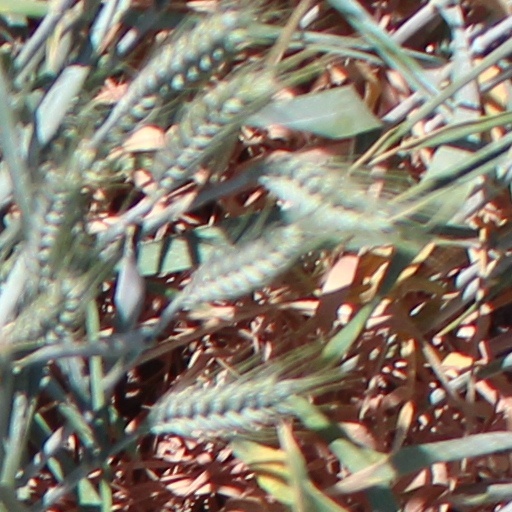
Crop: wheat